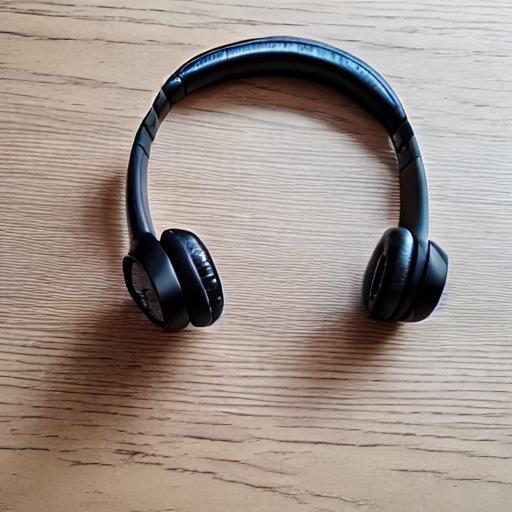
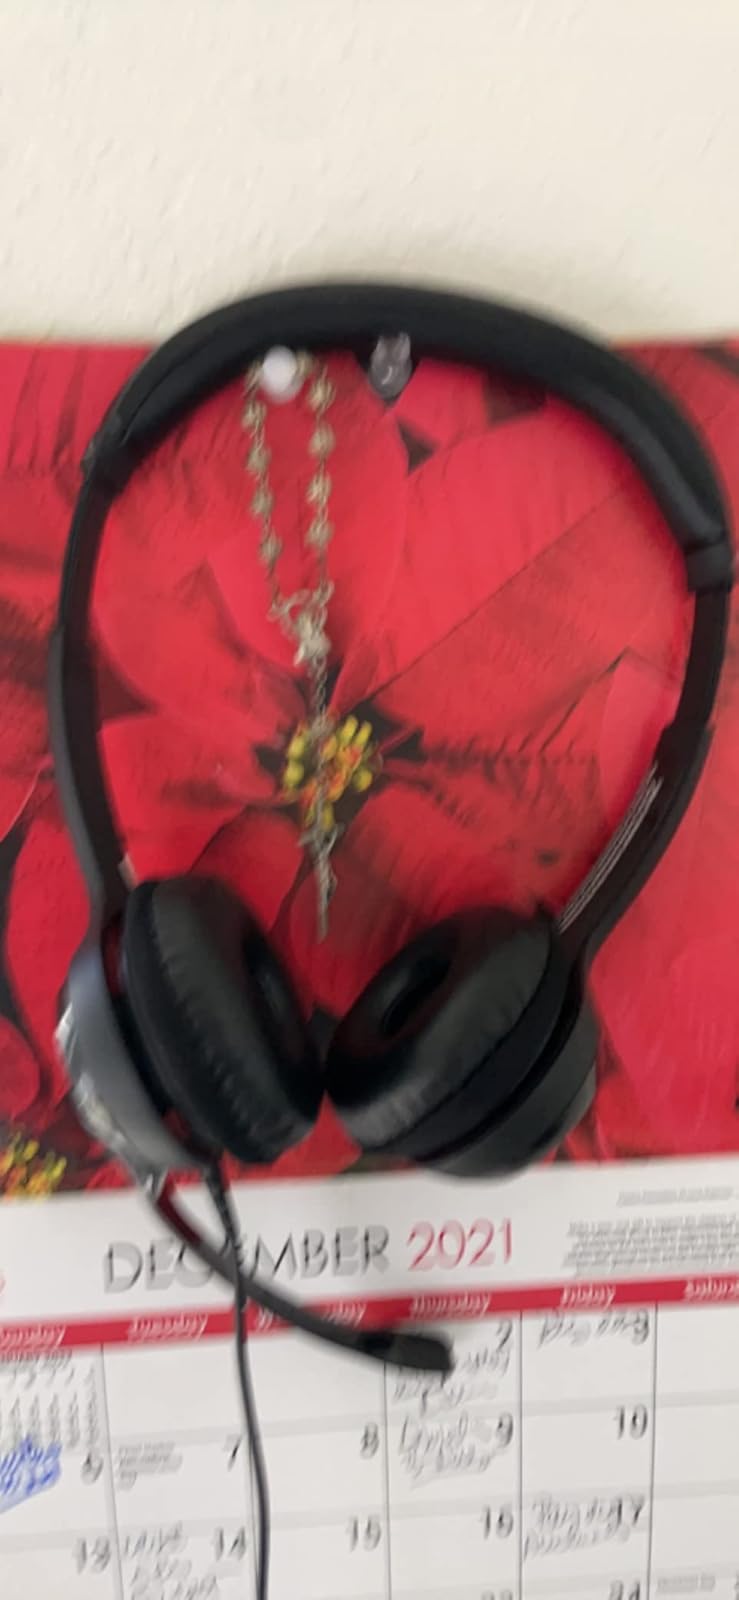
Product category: headphones
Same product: no